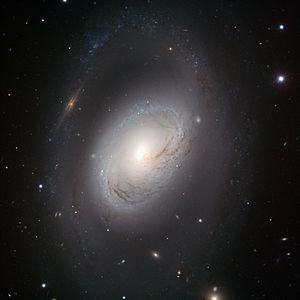
Voici une liste de galaxies spirales notables, classée en fonction de leur nom, de la constellation hôte, de la magnitude apparente et de la classification morphologique des galaxies.
M96 est une galaxie spirale barrée relativement rapprochée et située dans la constellation du Lion à environ 41 millions d'années-lumière de la Voie lactée. Elle a été découverte par l'astronome français Pierre Méchain le 20 mars 1781. Charles Messier a observé cette galaxie 4 jours plus tard, le 24 mars 1781, et il l'a inscrite à son catalogue.